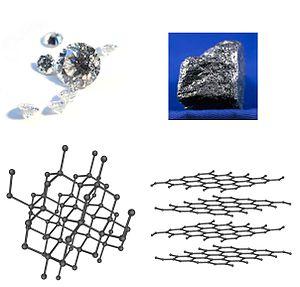
Le carbone est l'élément chimique de numéro atomique 6 et de symbole C. Il possède trois isotopes naturels :
L’allotropie est, en chimie, en minéralogie et en science des matériaux, la faculté de certains corps simples d’exister sous plusieurs formes cristallines ou moléculaires différentes.
Le diamant est l'allotrope de haute pression du carbone, métastable à basses température et pression. Moins stable que le graphite et la lonsdaléite qui sont les deux autres formes de cristallisation du carbone, sa renommée en tant que minéral lui vient de ses propriétés physiques et des fortes liaisons covalentes entre ses atomes arrangés selon un système cristallin cubique. En particulier, le diamant est le matériau naturel le plus dur et il possède une très forte conductivité thermique. Ses propriétés font que le diamant trouve de nombreuses applications dans l'industrie comme outils de coupe et d'usinage, dans les sciences comme bistouris ou enclumes à diamant et dans la joaillerie pour ses propriétés optiques.